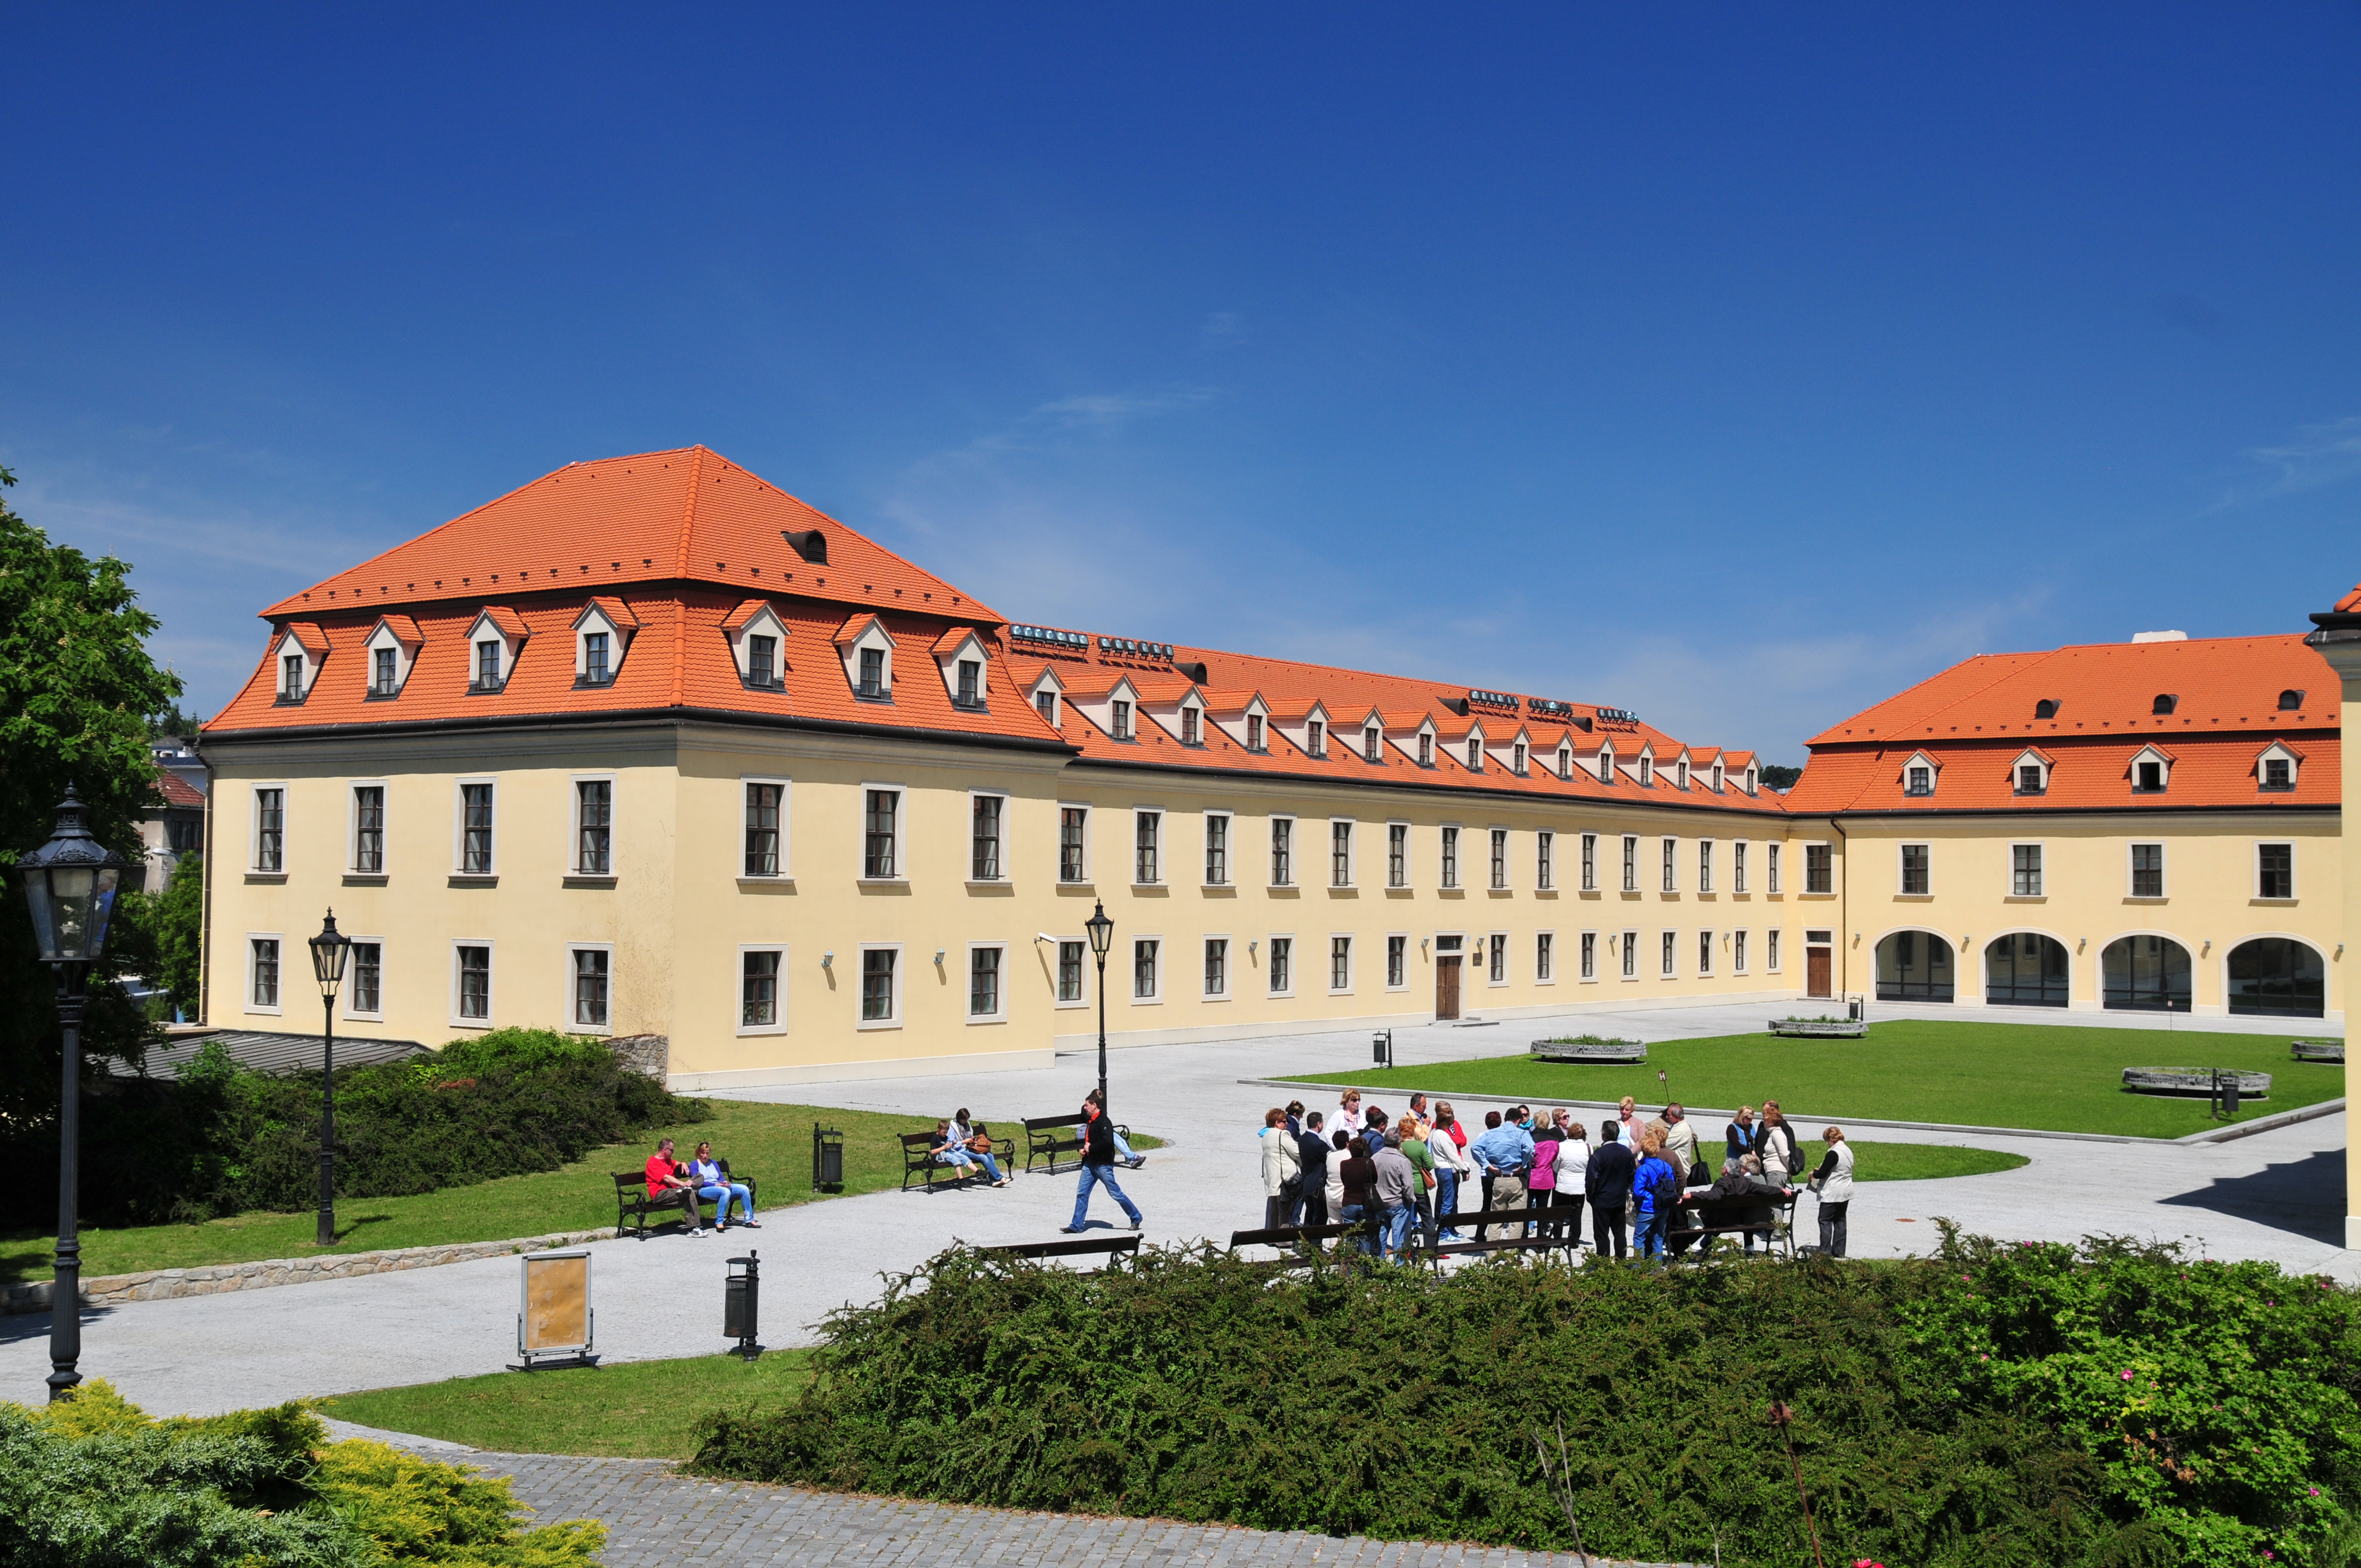
building, chateau, palace, landmark, nikon, tourism, town square, estate, d300, bratislava, stately home